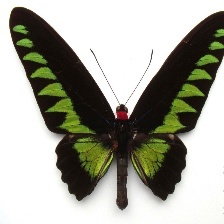
Species: BROOKES BIRDWING